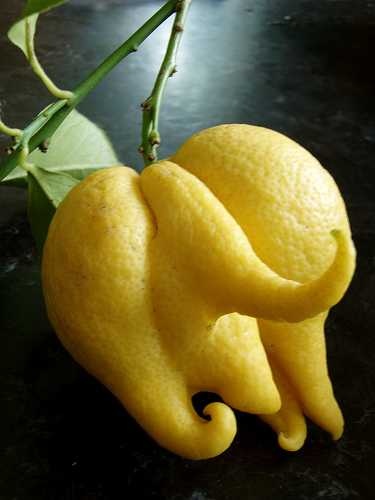
Label: Lemon